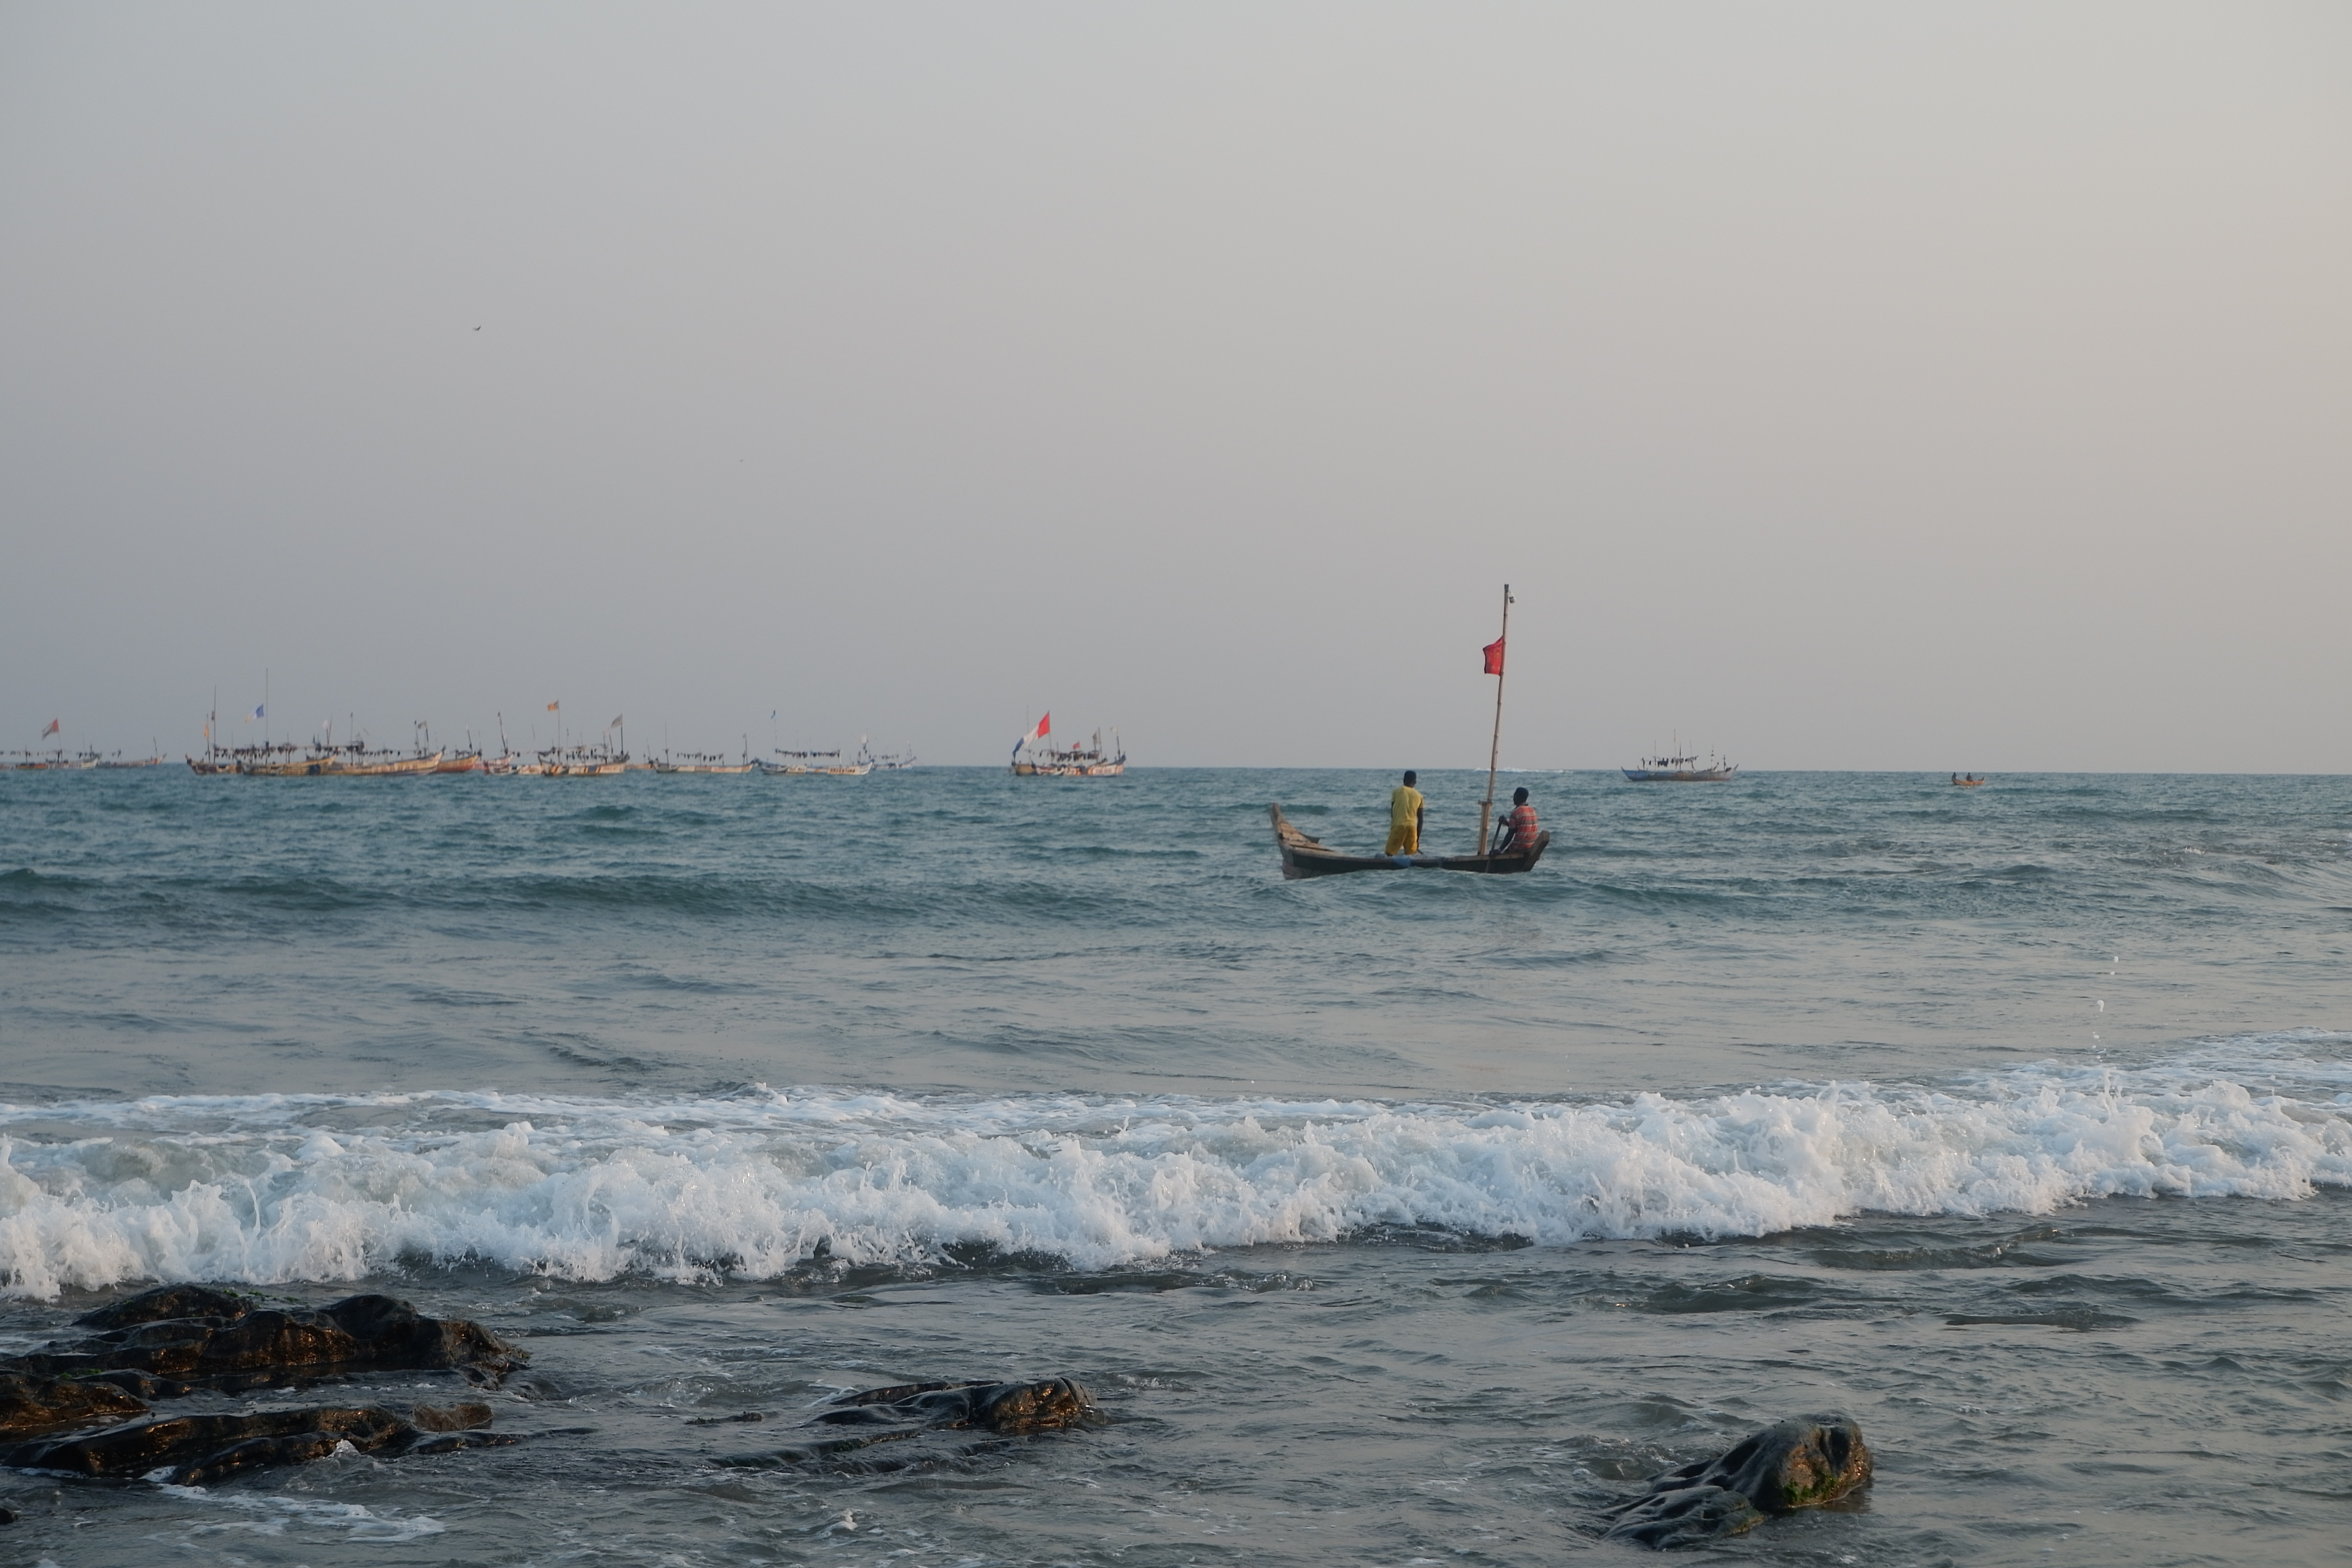
gulf of guinea, the sea, the coast of Africa, quiet and deep, comfortable, seaside, water, sky, watercraft, boat, coastal and oceanic landforms, vehicle, flag, horizon, wind wave, waterway, wind, recreation, shore, ship, beach, wave, boats and boating equipment and supplies, coast, sailboat, sail, ocean, water transportation, skiff, leisure, tide, evening, sound, landscape, sailing, vacation, rock, surface water sports, fun, sea, boating, channel, tourism, water sport